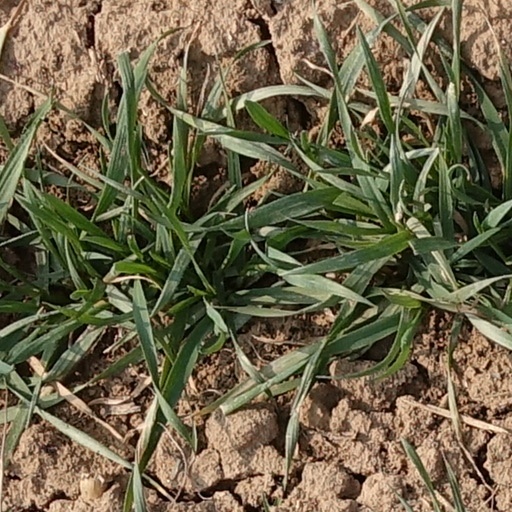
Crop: wheat